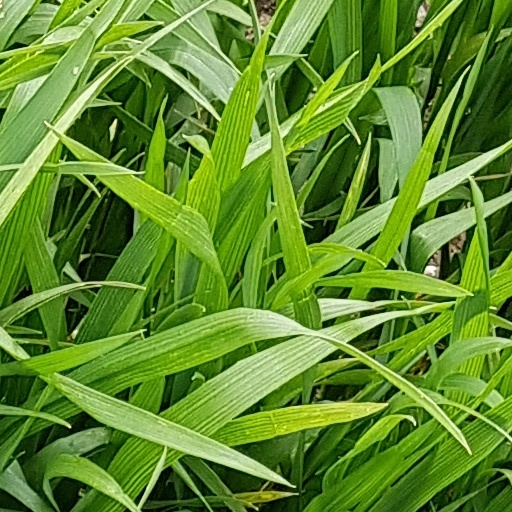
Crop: wheat